Stockholm-class corvette

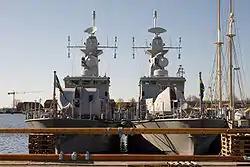
K12 HSwMS "Malmö" & K11 HSwMS "Stockholm

The crew complement was reduced so not all weapon and sensor stations can be manned simultaneously, instead they will get two crews so the ships can stay at sea for more days of the year.